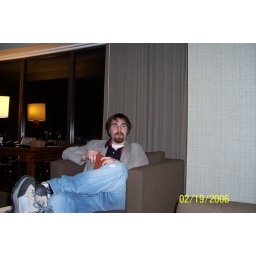
Apparently my dad thought it was important to get as much of that white wall in the picture as possible.